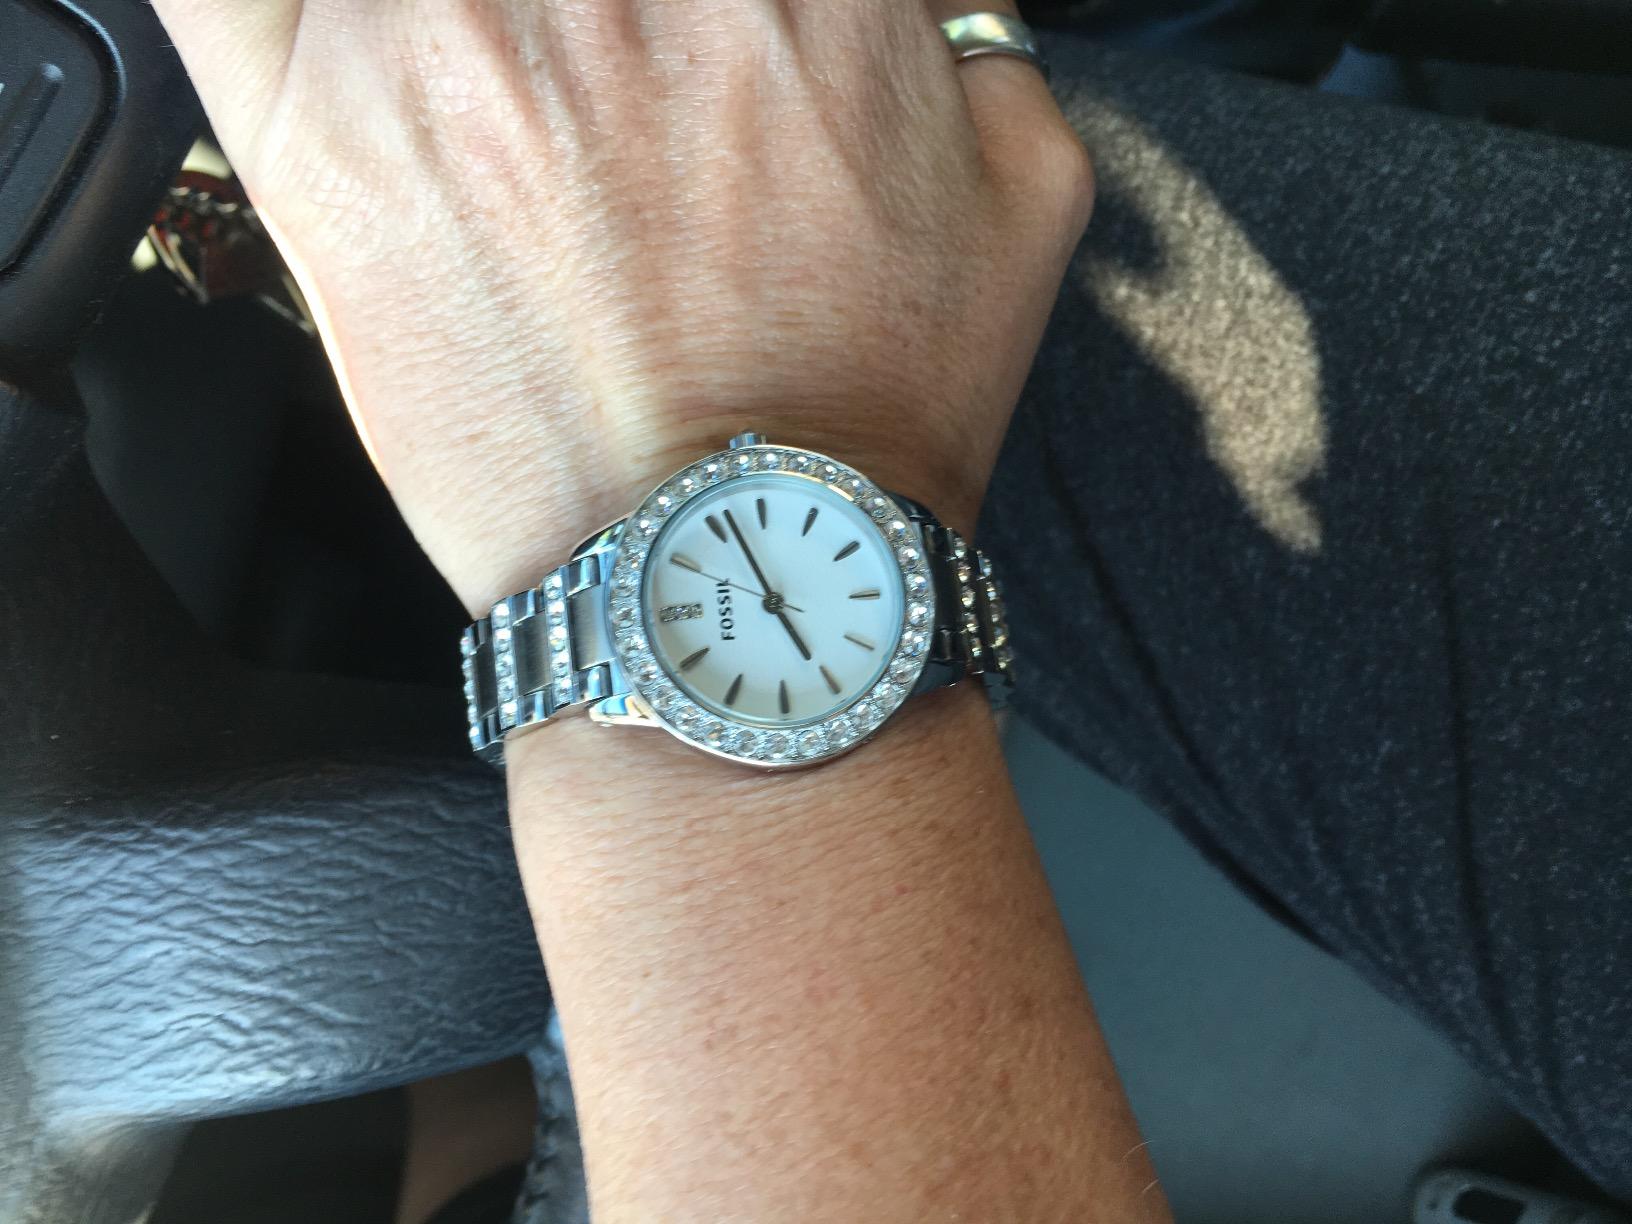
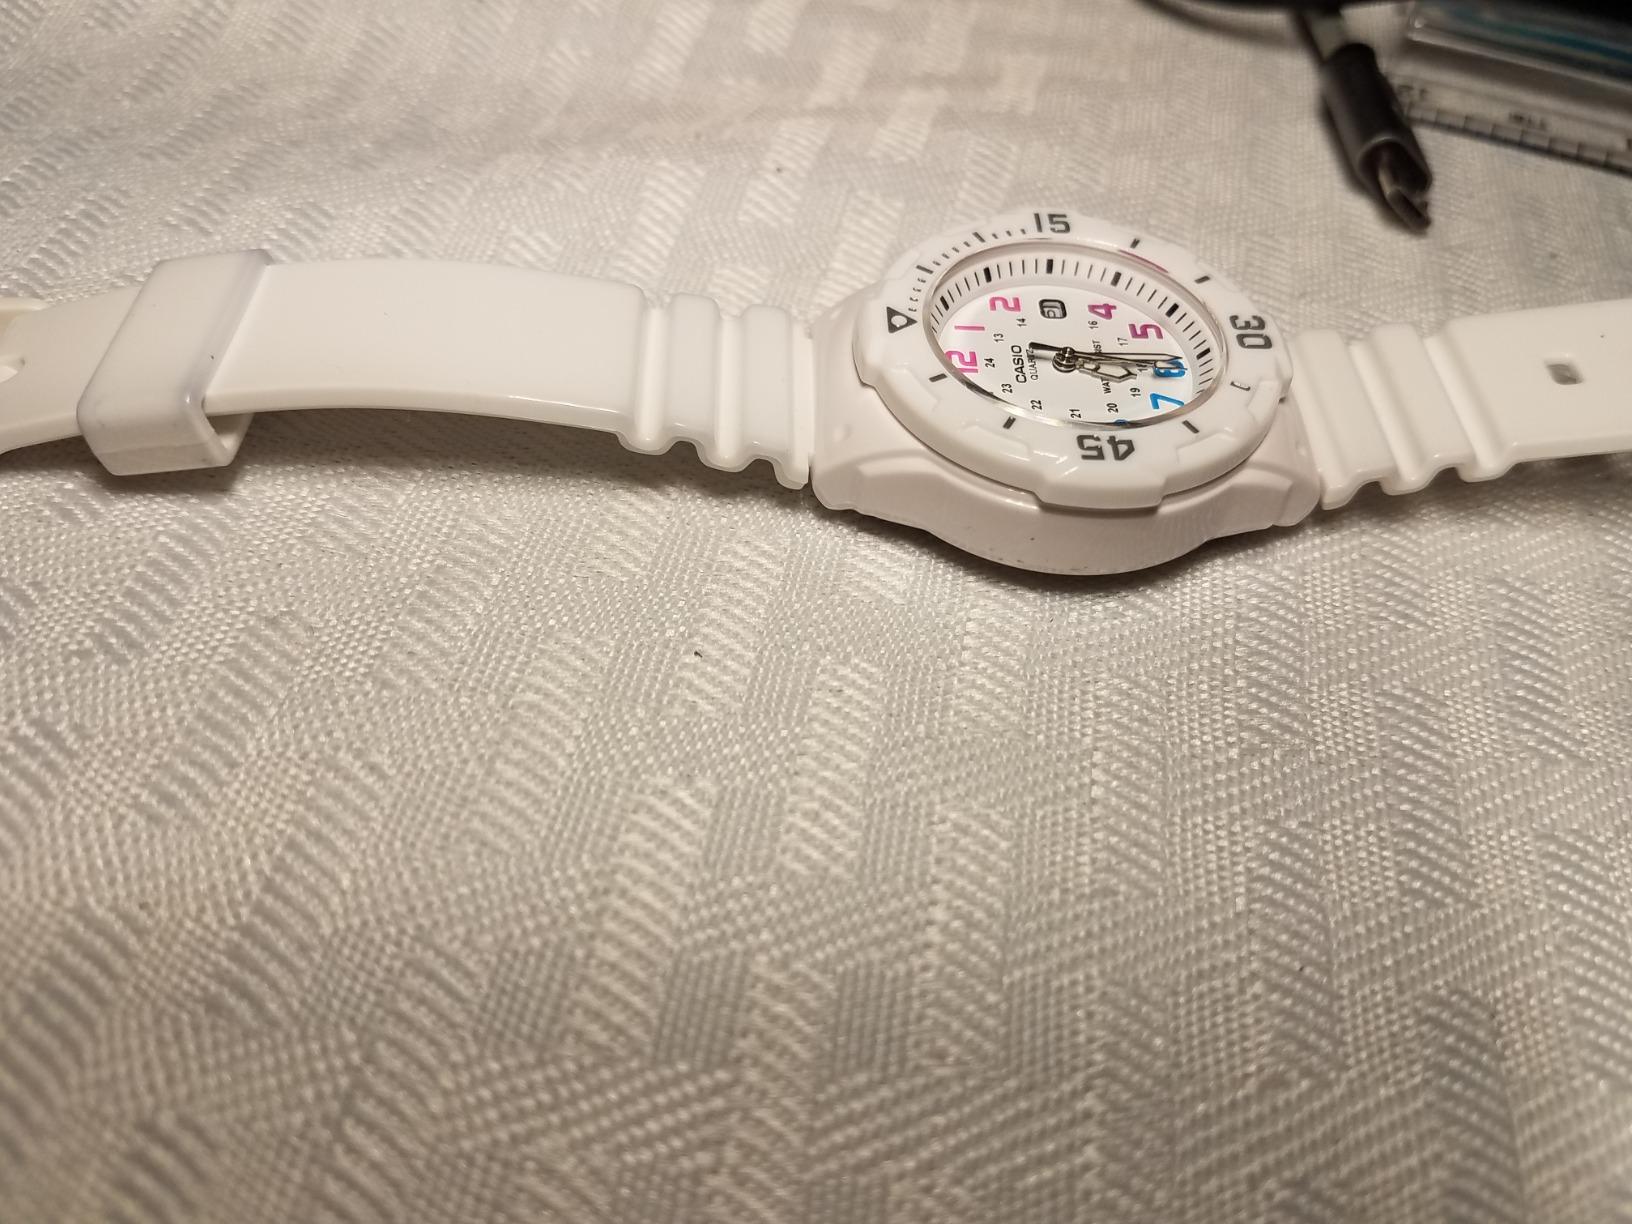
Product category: accessories_watch
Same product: no